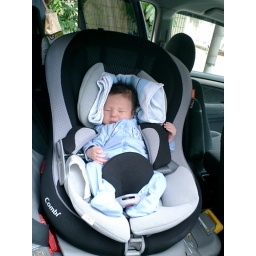
lukas in car seat